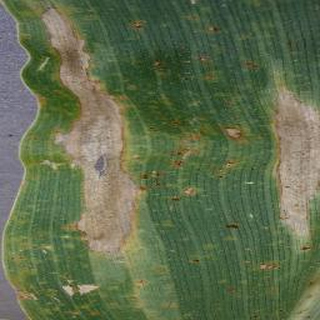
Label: corn_northern_leaf_blight